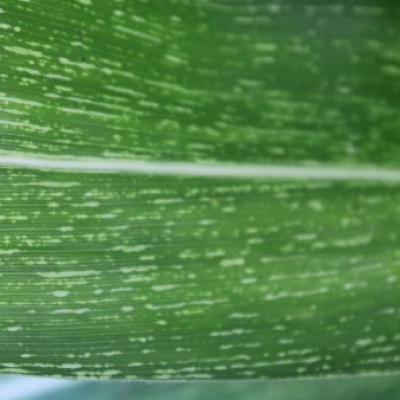
Label: Corn_(Maize)___Maize_Streak_Virus